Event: Nepal Earthquake
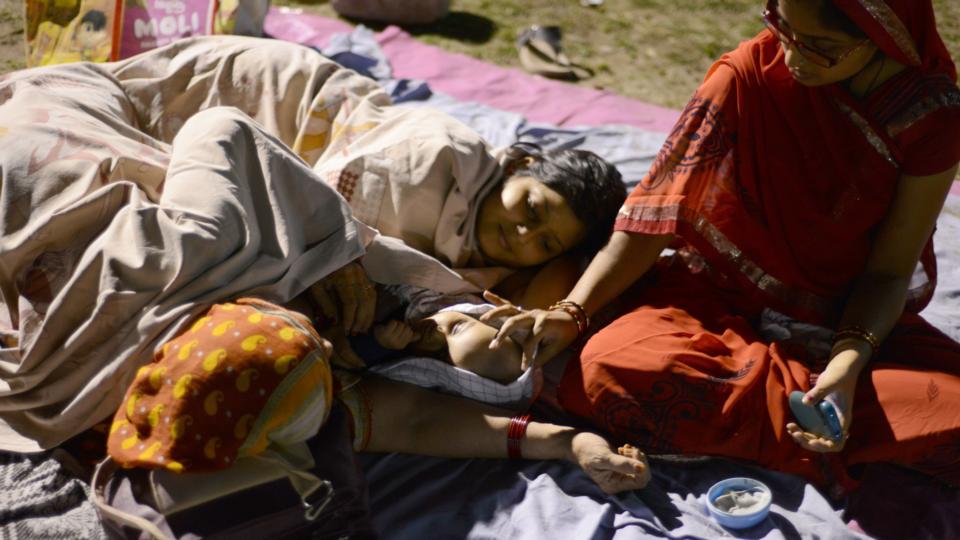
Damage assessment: no_damage